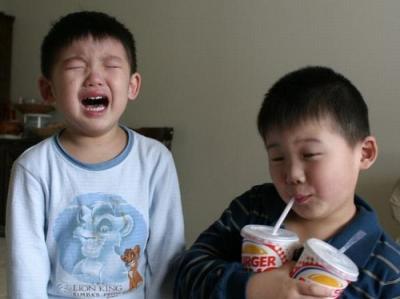
回答: じいちゃんが変な薬飲んで若がえってゆく